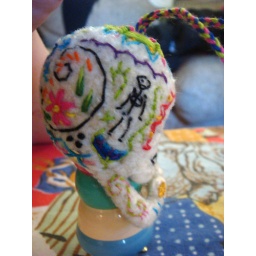
This side features a skeleton dancing atop a blue flower surrounded by vines.